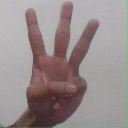
अक्षर: व